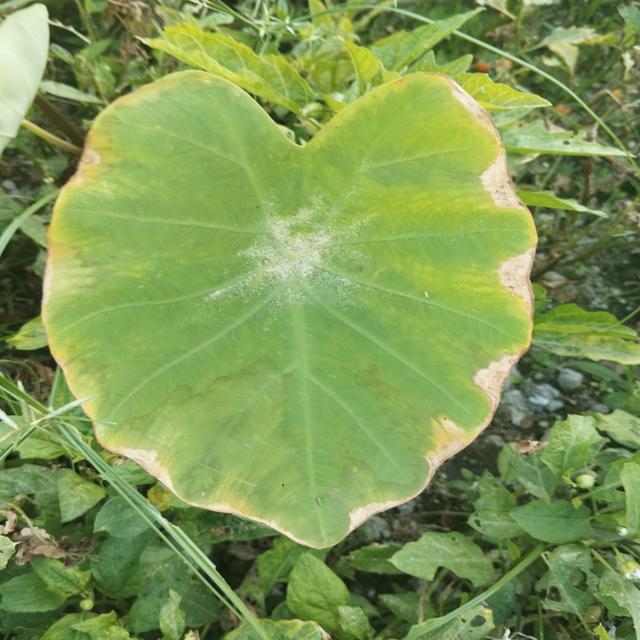
Label: Mid_Blight